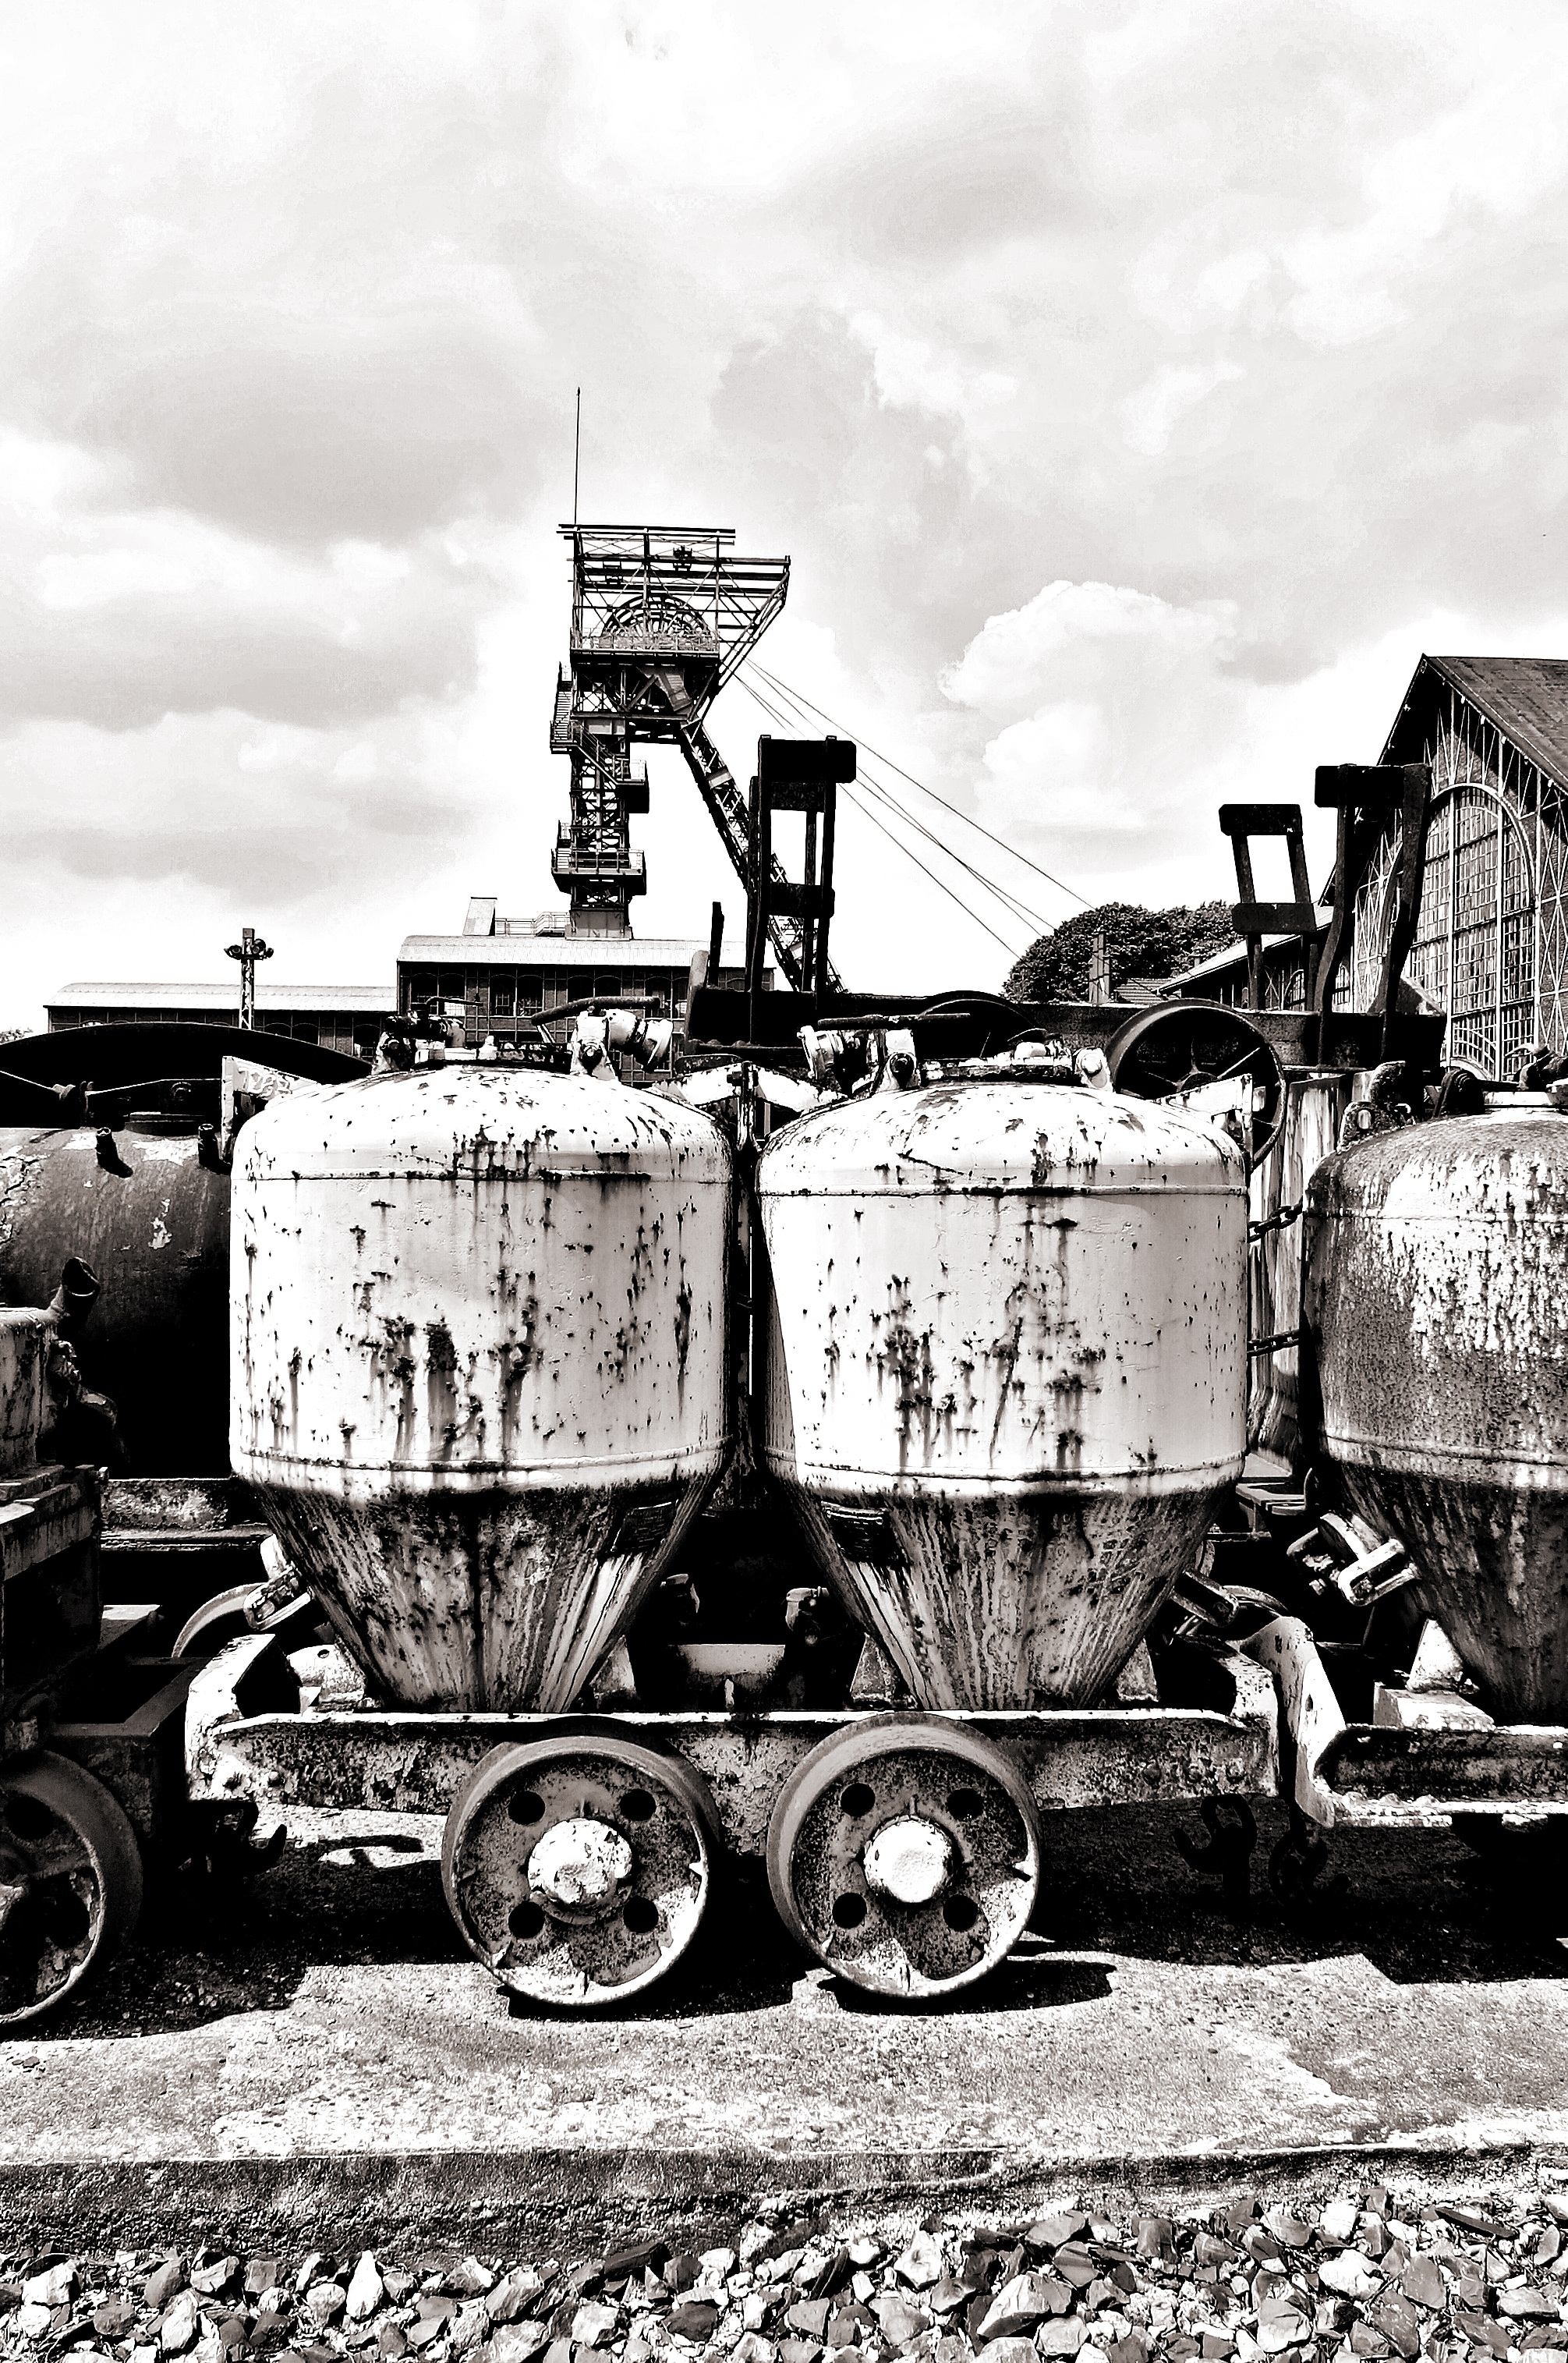
black and white, train, transport, vehicle, industry, monochrome, locomotive, history, steam engine, bill, mine, dortmund, historically, carbon, mining, rail transport, ruhr area, industrial heritage, industrial park, headframe, zeche zollern, monochrome photography, automotive engine part